Stuart W. Frost

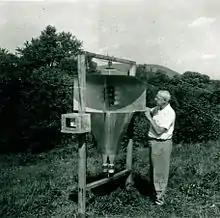
Stuart W. Frost standing with one of his light traps

Stuart W. Frost (1891–1980) was a professor of entomology at The Pennsylvania State University, University Park, Pennsylvania. He was born in Tarrytown, New York, and graduated from Cornell University. He was a specialist in leaf-mining flies (Diptera). The Frost Entomological Museum at Penn State was named in his honor.